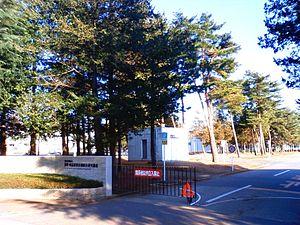
L’Organisation nationale de recherche agronomique et alimentaire 農業・食品産業技術総合研究機構, est un centre de recherche japonais dont le siège est situé dans la Cité scientifique de Tsukuba et dont les effectifs sont situés à Tsukuba ainsi que dans plusieurs villes et villages du Japon. L'organisation est dédiée à la recherche scientifique dans le domaine de l'agriculture. Elle est depuis 2001 rattachée à une Institution administrative indépendante, à l'origine dénommée « Organisation nationale de recherche agricole », elle-même dépendant du ministère de l'Agriculture, des Forêts et de la Pêche.